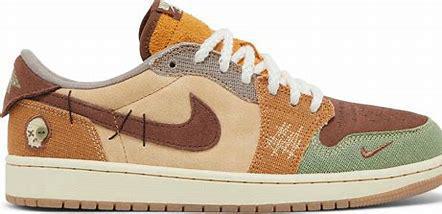
Brand: Jordan
Model: Zion 1